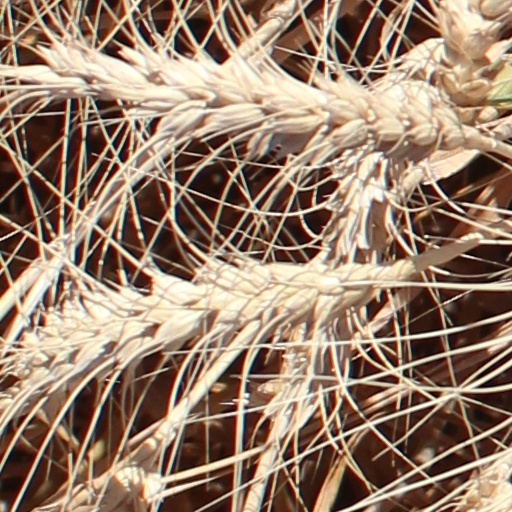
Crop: wheat